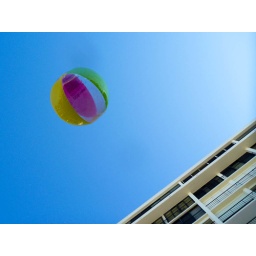
The beach ball in the air at the pool at Siesta Key, Florida